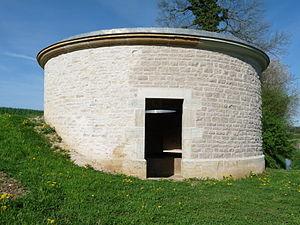
Lavoir circulaire à impluvium du Beney
Alphonse Delacroix, né le 10 janvier 1807 à Dole et mort le 7 janvier 1878 à Besançon, est un architecte français.
La Tour-de-Sçay est une commune française située dans le département du Doubs, en région Bourgogne-Franche-Comté.